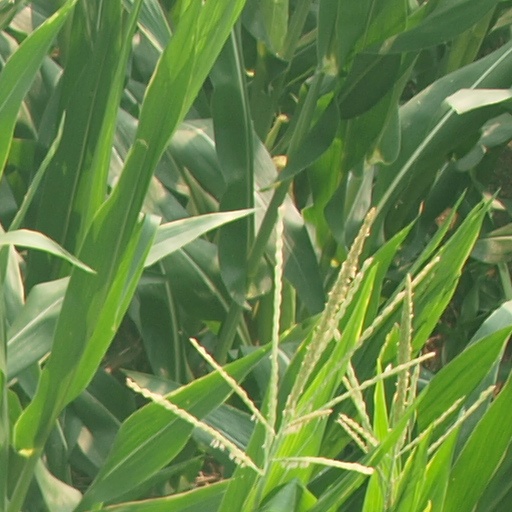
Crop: maize; corn